Chris Sligh

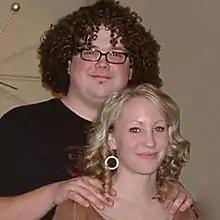
Sligh and Sarah Sligh, his wife

Charles Christopher Sligh (born April 13, 1978) is an American singer, songwriter, producer and pastor who was a finalist on the sixth season of "American Idol", finishing in tenth place. He has released 14 albums since 2001 as a solo artist, with his band Half Past Forever or with his former church's musical entity, Shoreline Music. He also starred in "October Baby".